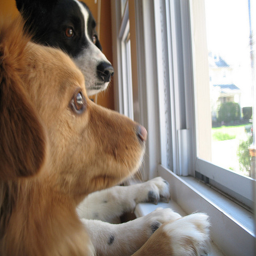
This is a thing that is straightforward and plain.

Two dogs looking out of a window in a home.
An adorable brown dog leaning up against a window.
two brown black and white dogs and a window
A black-and white dog and a tan dog staring out the window together.